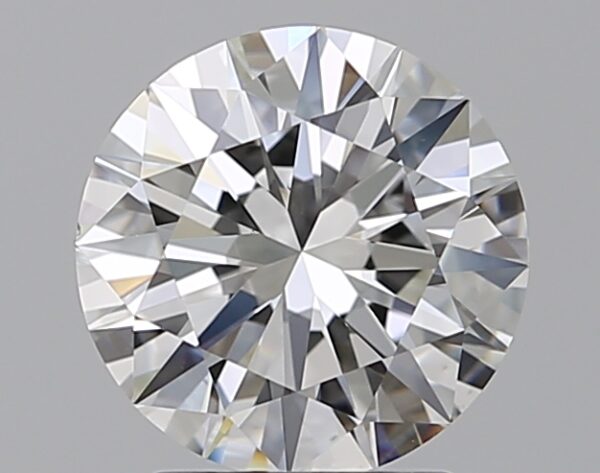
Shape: round
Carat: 2
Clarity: VS1
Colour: F
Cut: EX
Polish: EX
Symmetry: EX
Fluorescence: N
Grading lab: GIA
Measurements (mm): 8.13 x 8.17 x 4.94